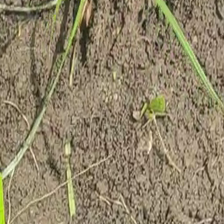
Weed species: Lavhala_(Cyperus_Rotundus)